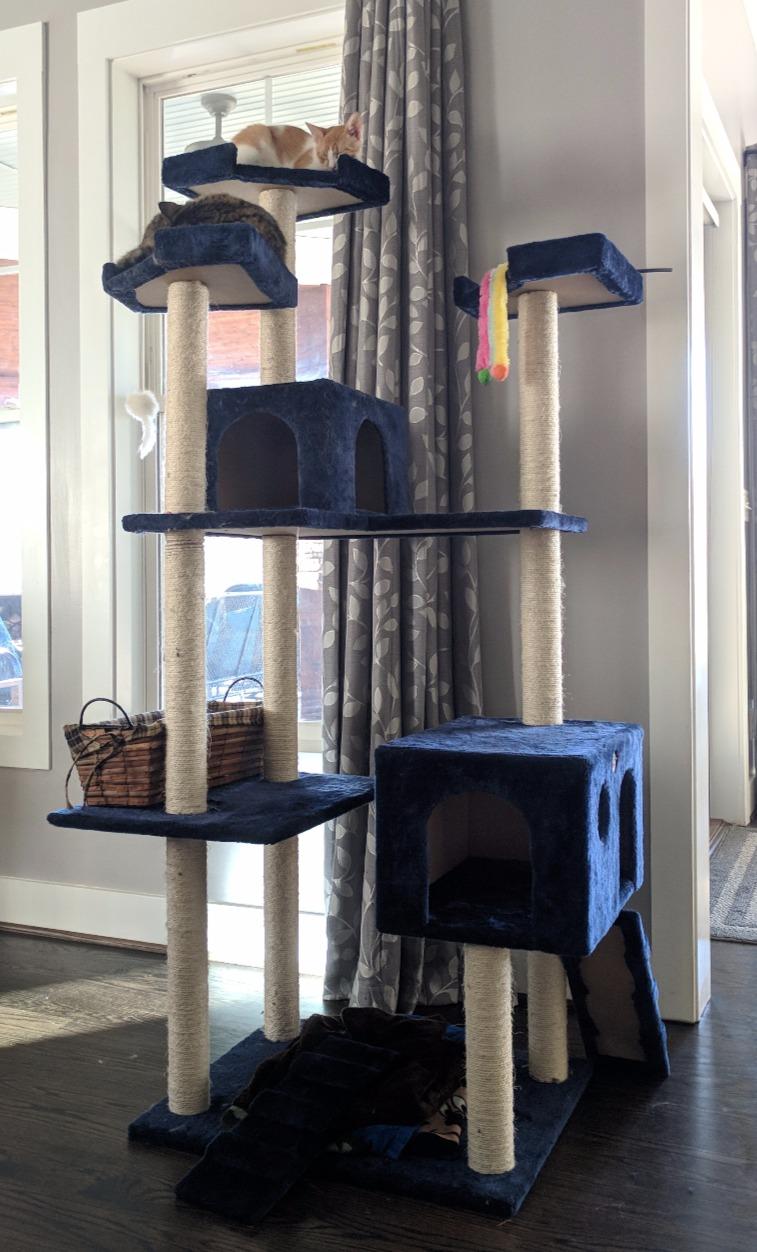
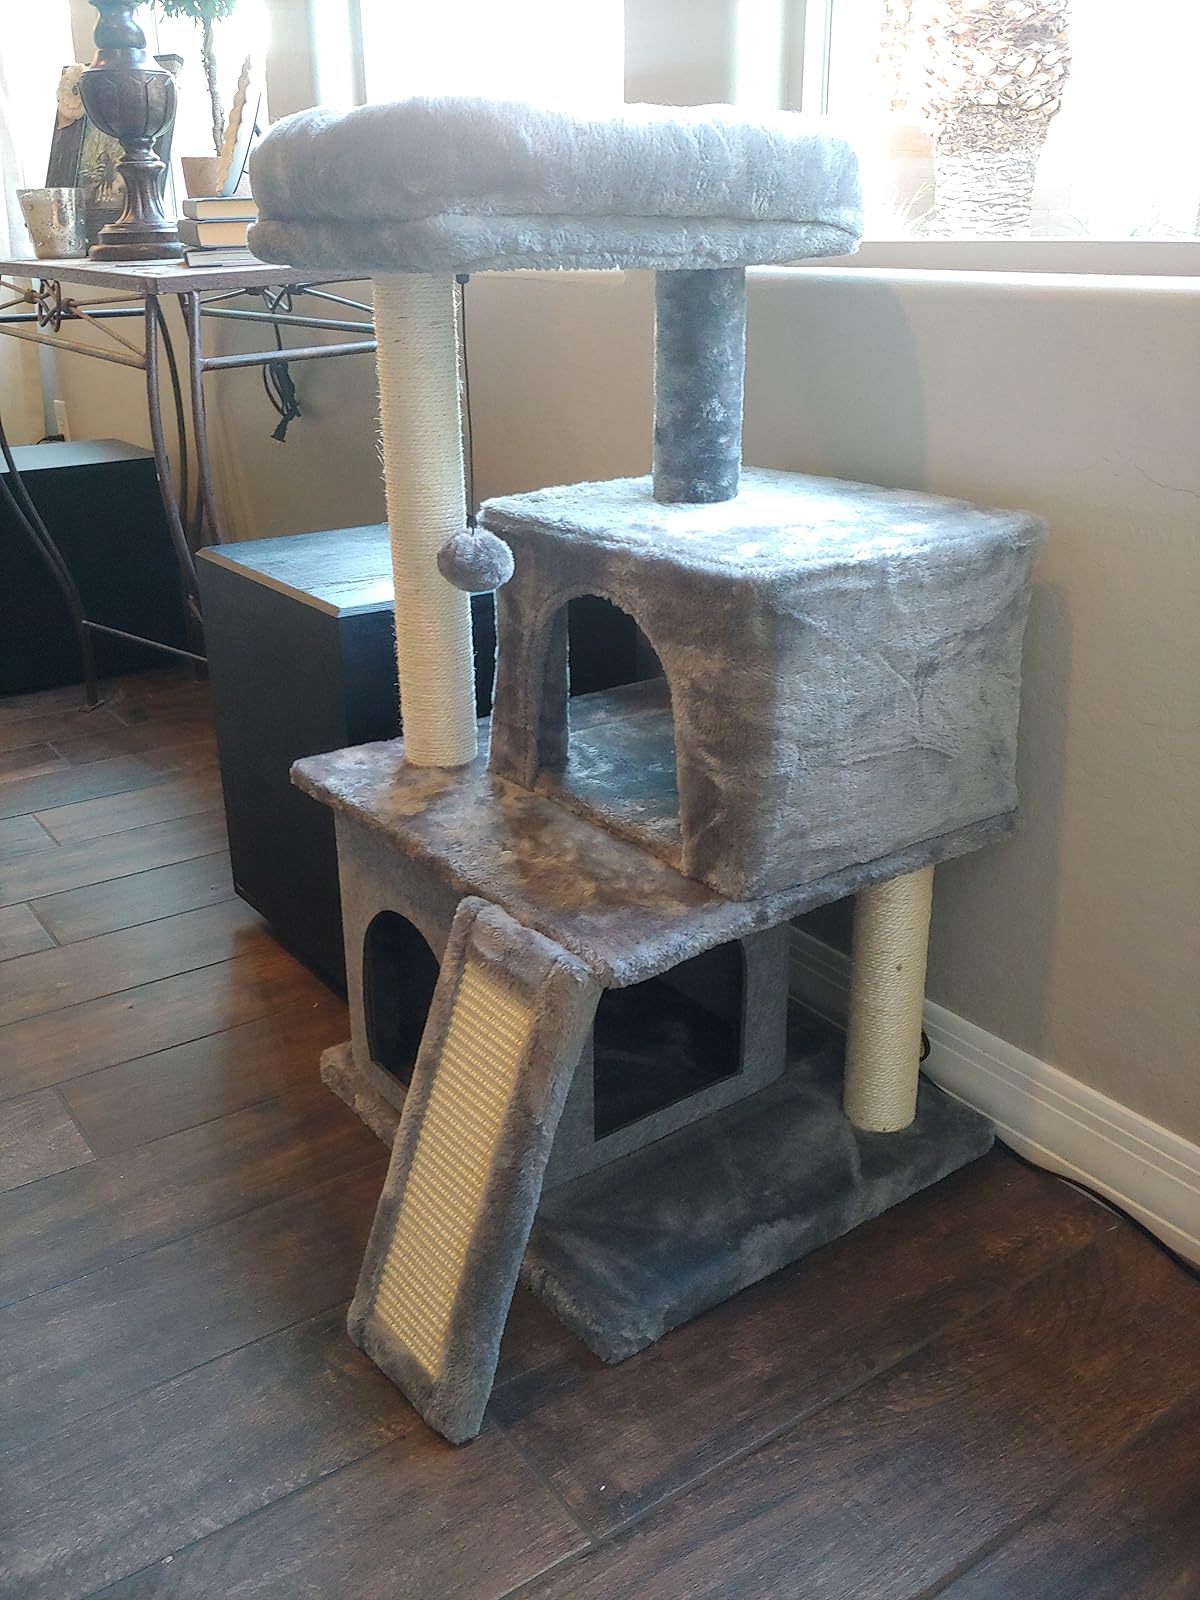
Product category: items_cat tree
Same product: no